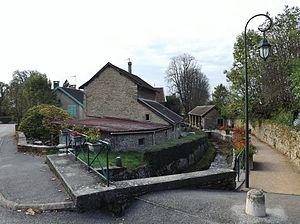
Vue de la promenade et du lavoir de la ville de La Balme - Les Grottes, longeant la rivière provenant des grottes, en Isère.
La Balme-les-Grottes est une commune française située dans le département de l'Isère, en région Auvergne-Rhône-Alpes.